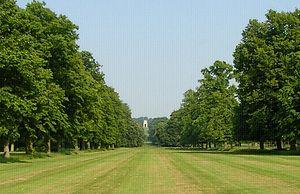
Belton House est un manoir des environs de Grantham, dans le Lincolnshire, au Royaume-Uni, construit entre 1685 et 1688 par Sir John Brownlow. Le bâtiment est entouré de jardins à la française et d'allées menant à des fabriques de jardin, le tout étant ceint d'un grand parc boisé. Belton House est souvent considéré non seulement comme un symbole de raffinement et de perfection en matière d'architecture de la période de la Restauration anglaise, mais aussi comme la première réalisation architecturale de style véritablement anglais construite depuis la période Tudor. Elle est considérée comme un exemple typique de la demeure anglaise de campagne.